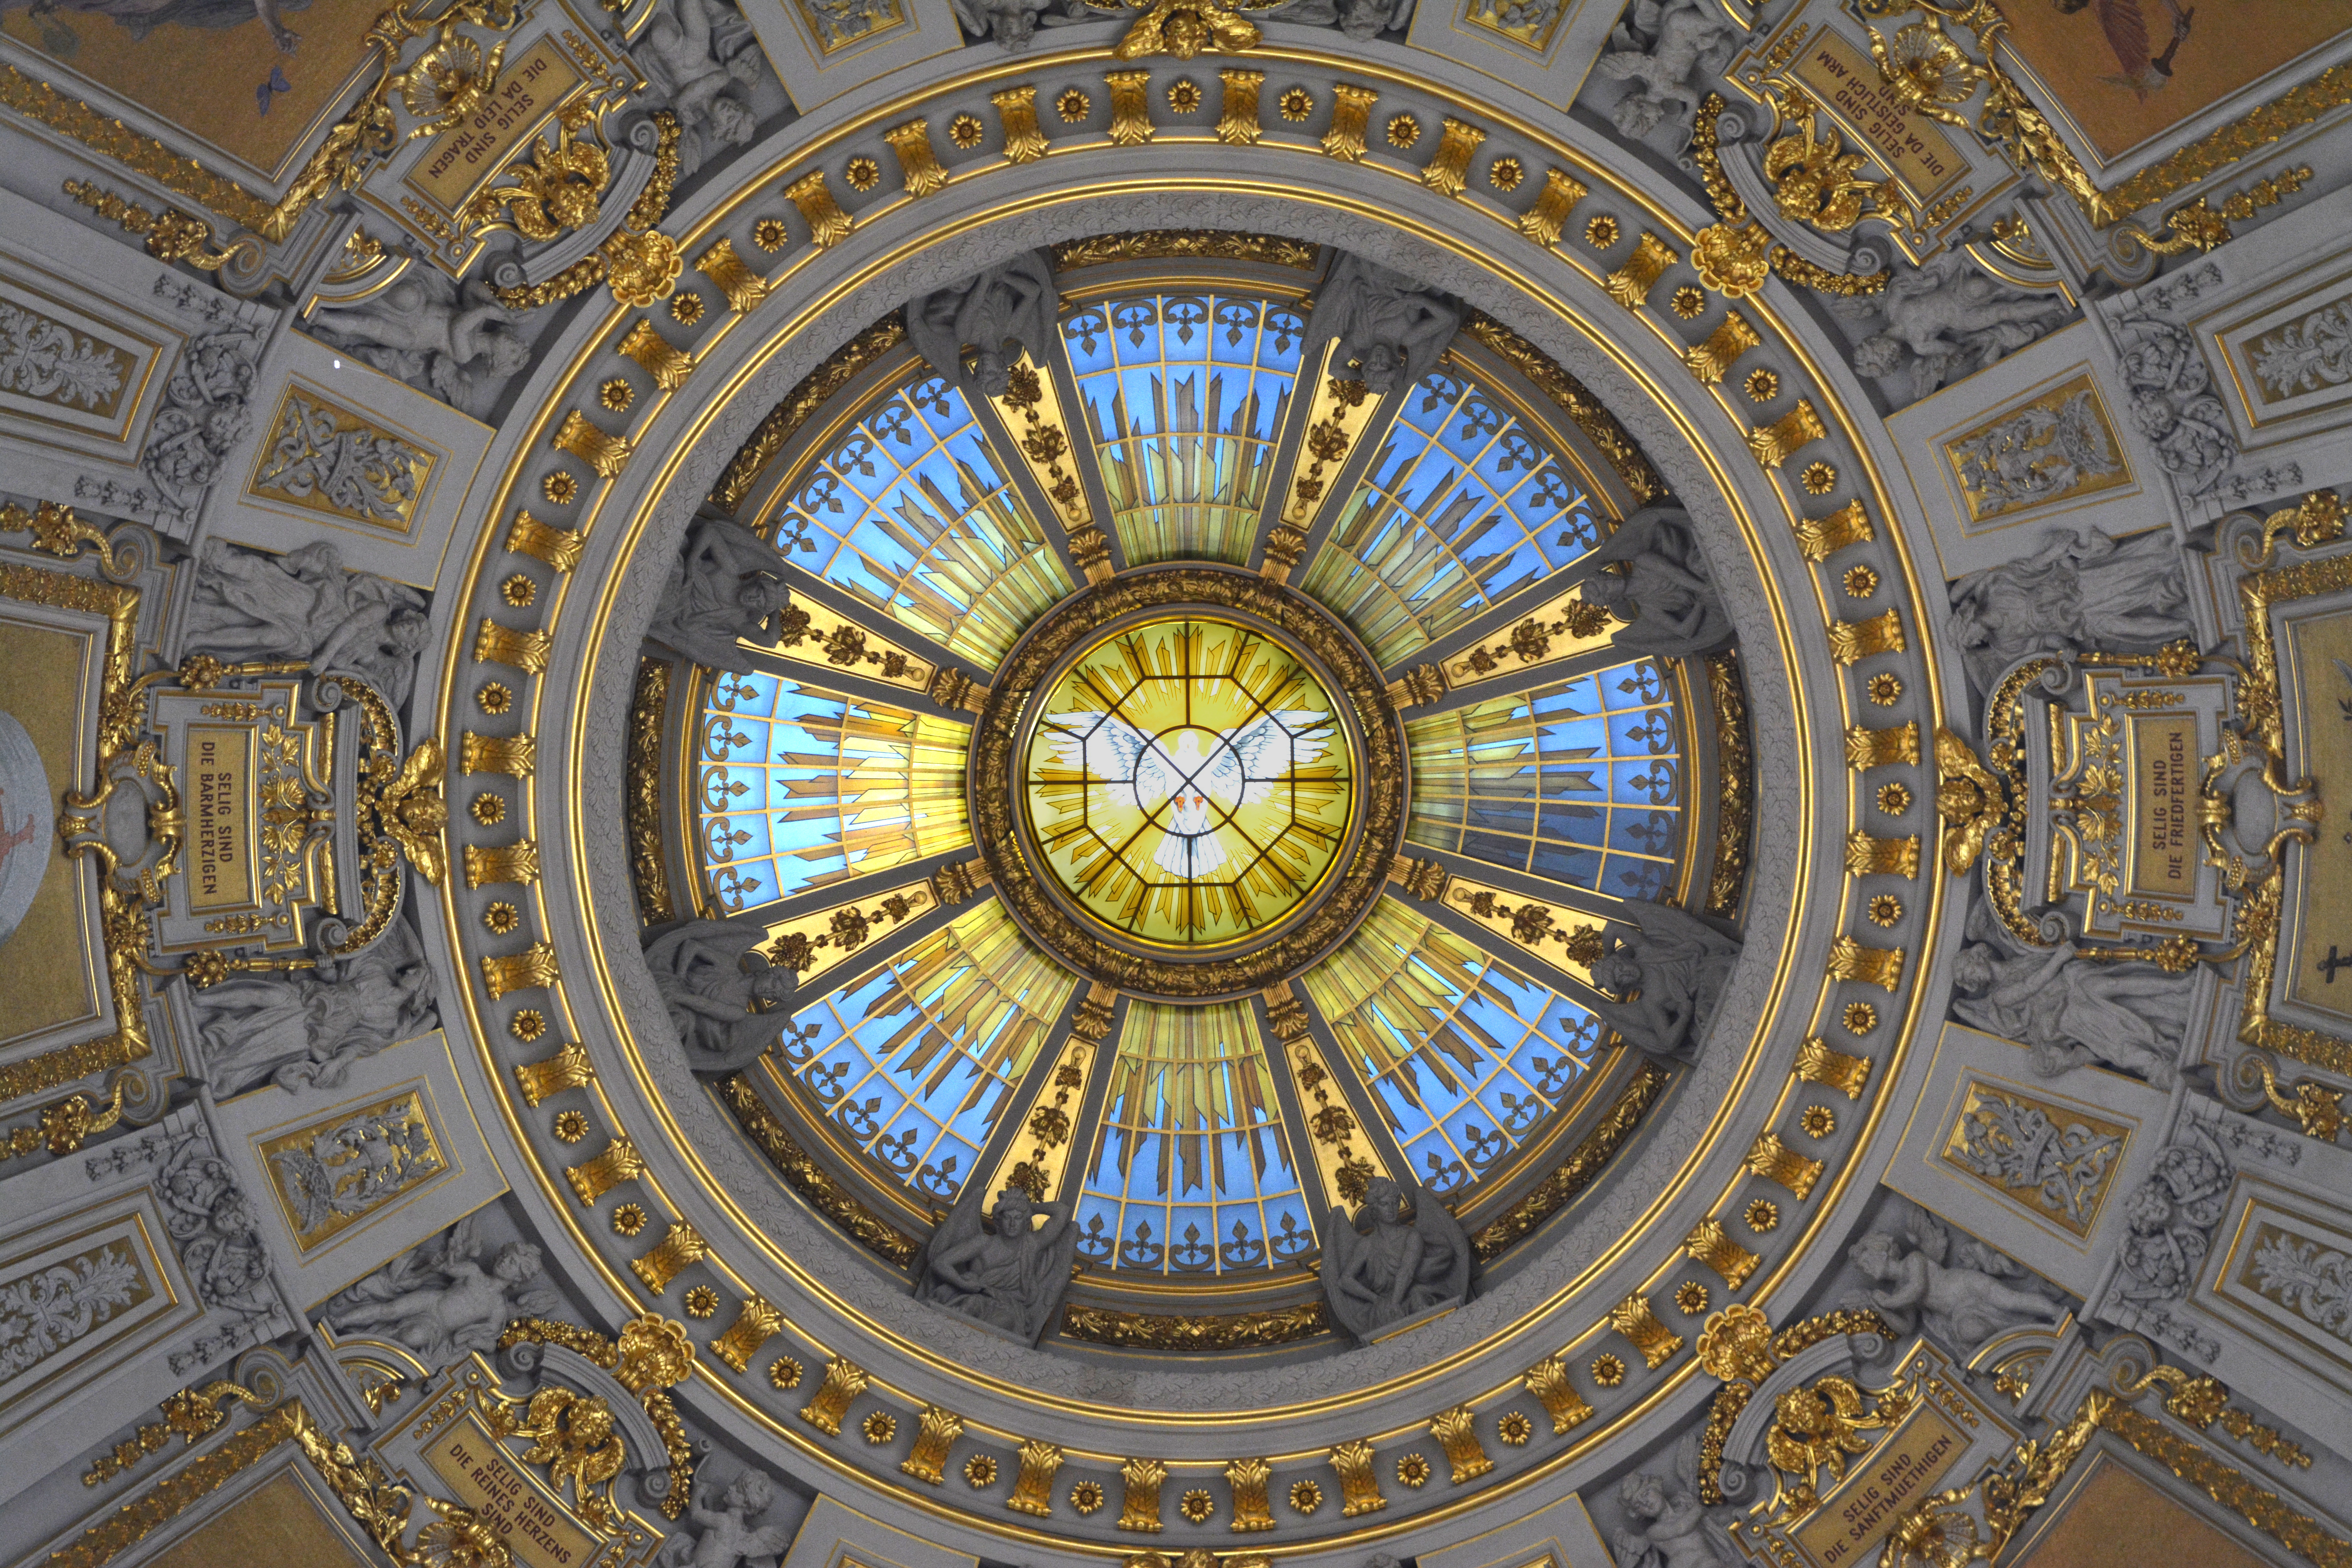
lighting, art, ceiling, symmetry, circle, dome, pattern, glass, byzantine architecture, medieval architecture, building, place of worship, holy places, visual arts, classical architecture, daylighting, baptistery, religious institute, engineering, arch